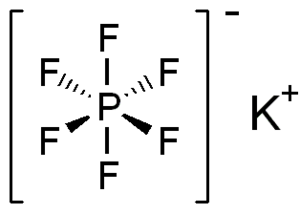
L'Hexafluorophosphate de potassium est un composé chimique de formule KPF₆. Il s'agit d'un sel de cations potassium K⁺ et d'anions hexafluorophosphate PF₆⁻. On le prépare habituellement par la réaction :